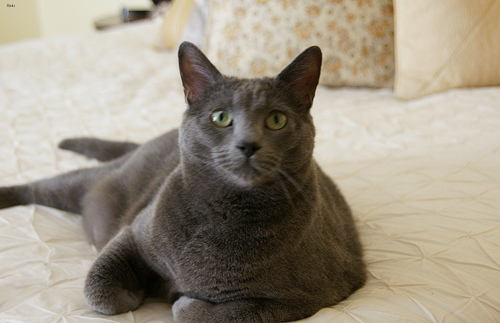
Animal: cat
Breed: russian_blue